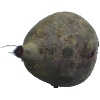
Label: Beetroot 1